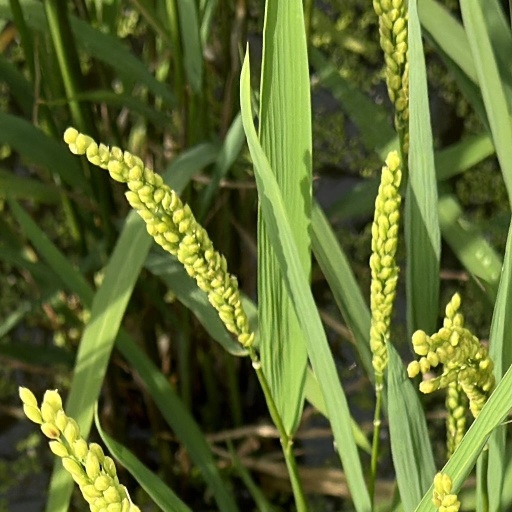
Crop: rice